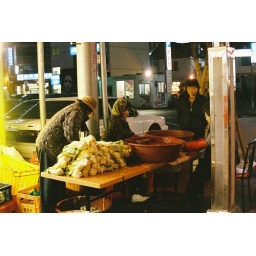
makin real kimchi on the street near hyundai beach